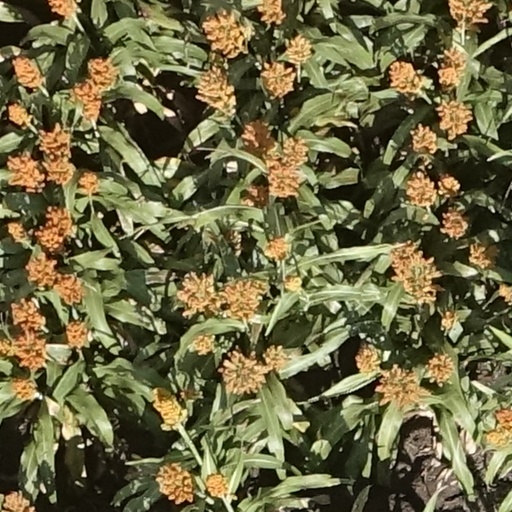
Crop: sorghum